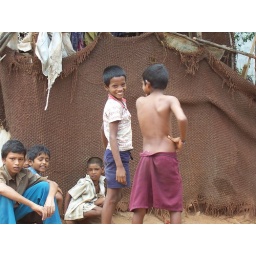
boys playing near a house